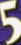
Number: 5